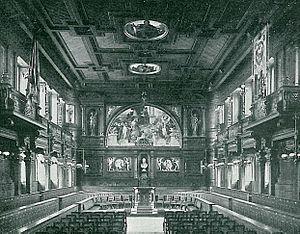
L'université de Heidelberg, située à Heidelberg, en Bade-Wurtemberg, est la plus ancienne université allemande. Elle est membre du groupe de Coïmbre et sa stratégie « Heidelberg: Realising the Potential of a Comprehensive University » a été retenue en 2007 par le programme d'initiative d'excellence allemande.